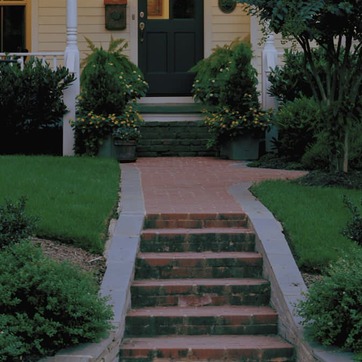
Material: brick